Calauag

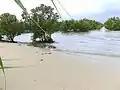
Capaluhan Beach

On October 14, 1991, the Provincial Government of Quezon and Municipal Government of Calauag ordered the demolition of a boundary marker installed by the DENR. In October 1995, then-President Fidel V. Ramos came to Calauag to meet with local officials to resolve the boundary dispute between the two provinces and surveyed the whole disputed area. Calauag retained its jurisdiction. However, the case was elevated to the Supreme Court. The Case of Province of Quezon vs. Province of Camarines Norte eventually ruled in favor of Camarines Norte and Calauag ceased its political jurisdiction on the said barangays.